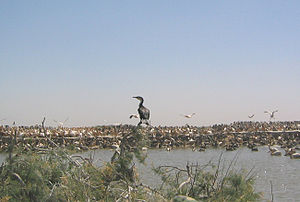
Djoudj
Djoudj er et vigtig fuglehabitat, også som rasteplads for trækfugle
Djoudj fuglereservat ligger på den sydøstlige bred af Senegalfloden, nordøst for den tidligere hovedstad Saint-Louis i Senegal.